Giulio Prisco

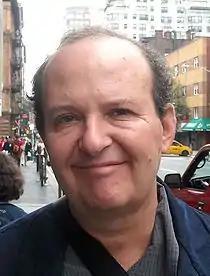
Giulio Prisco, picture by David Orban

Giulio Prisco (born in Naples in 1957) is an Italian information technology and virtual reality consultant; as well as a writer, futurist, transhumanist, and cosmist. He is an advocate of cryonics and contributes to the science and technology online magazine "Tendencias21". He produced teleXLR8, an online talk program using virtual reality and video conferencing, and focused on highly imaginative science and